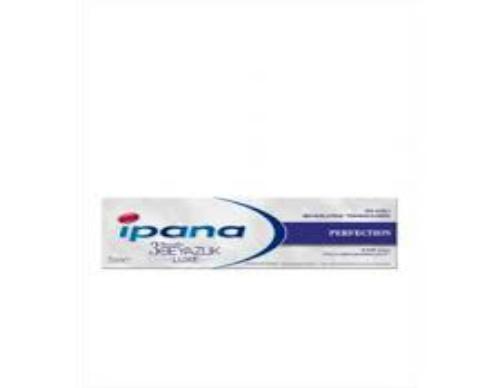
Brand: Ipana
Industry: Necessities